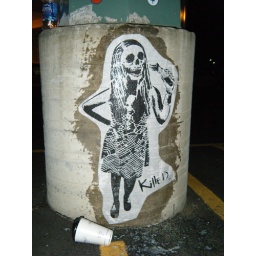
fire starter girl canton ohio in the art district . she is on her third bottle too !